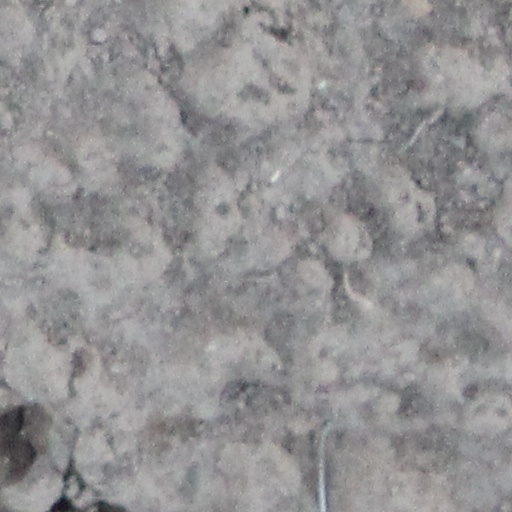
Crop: wheat